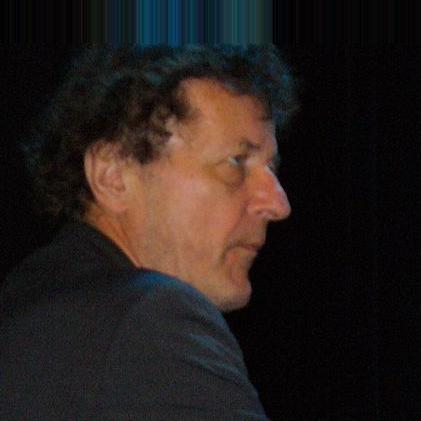
Age: 63